Thermal bridge

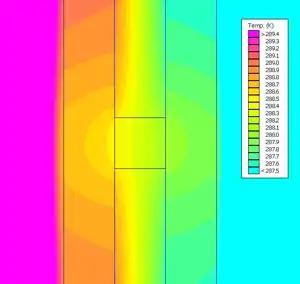
Temperature distribution in a thermal bridge

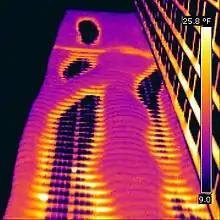
This thermal image shows a thermal bridging of a high-rise building (Aqua in Chicago)

A thermal bridge, also called a cold bridge, heat bridge, or thermal bypass, is an area or component of an object which has higher thermal conductivity than the surrounding materials, creating a path of least resistance for heat transfer. Thermal bridges result in an overall reduction in thermal resistance of the object. The term is frequently discussed in the context of a building's thermal envelope where thermal bridges result in heat transfer into or out of conditioned space.